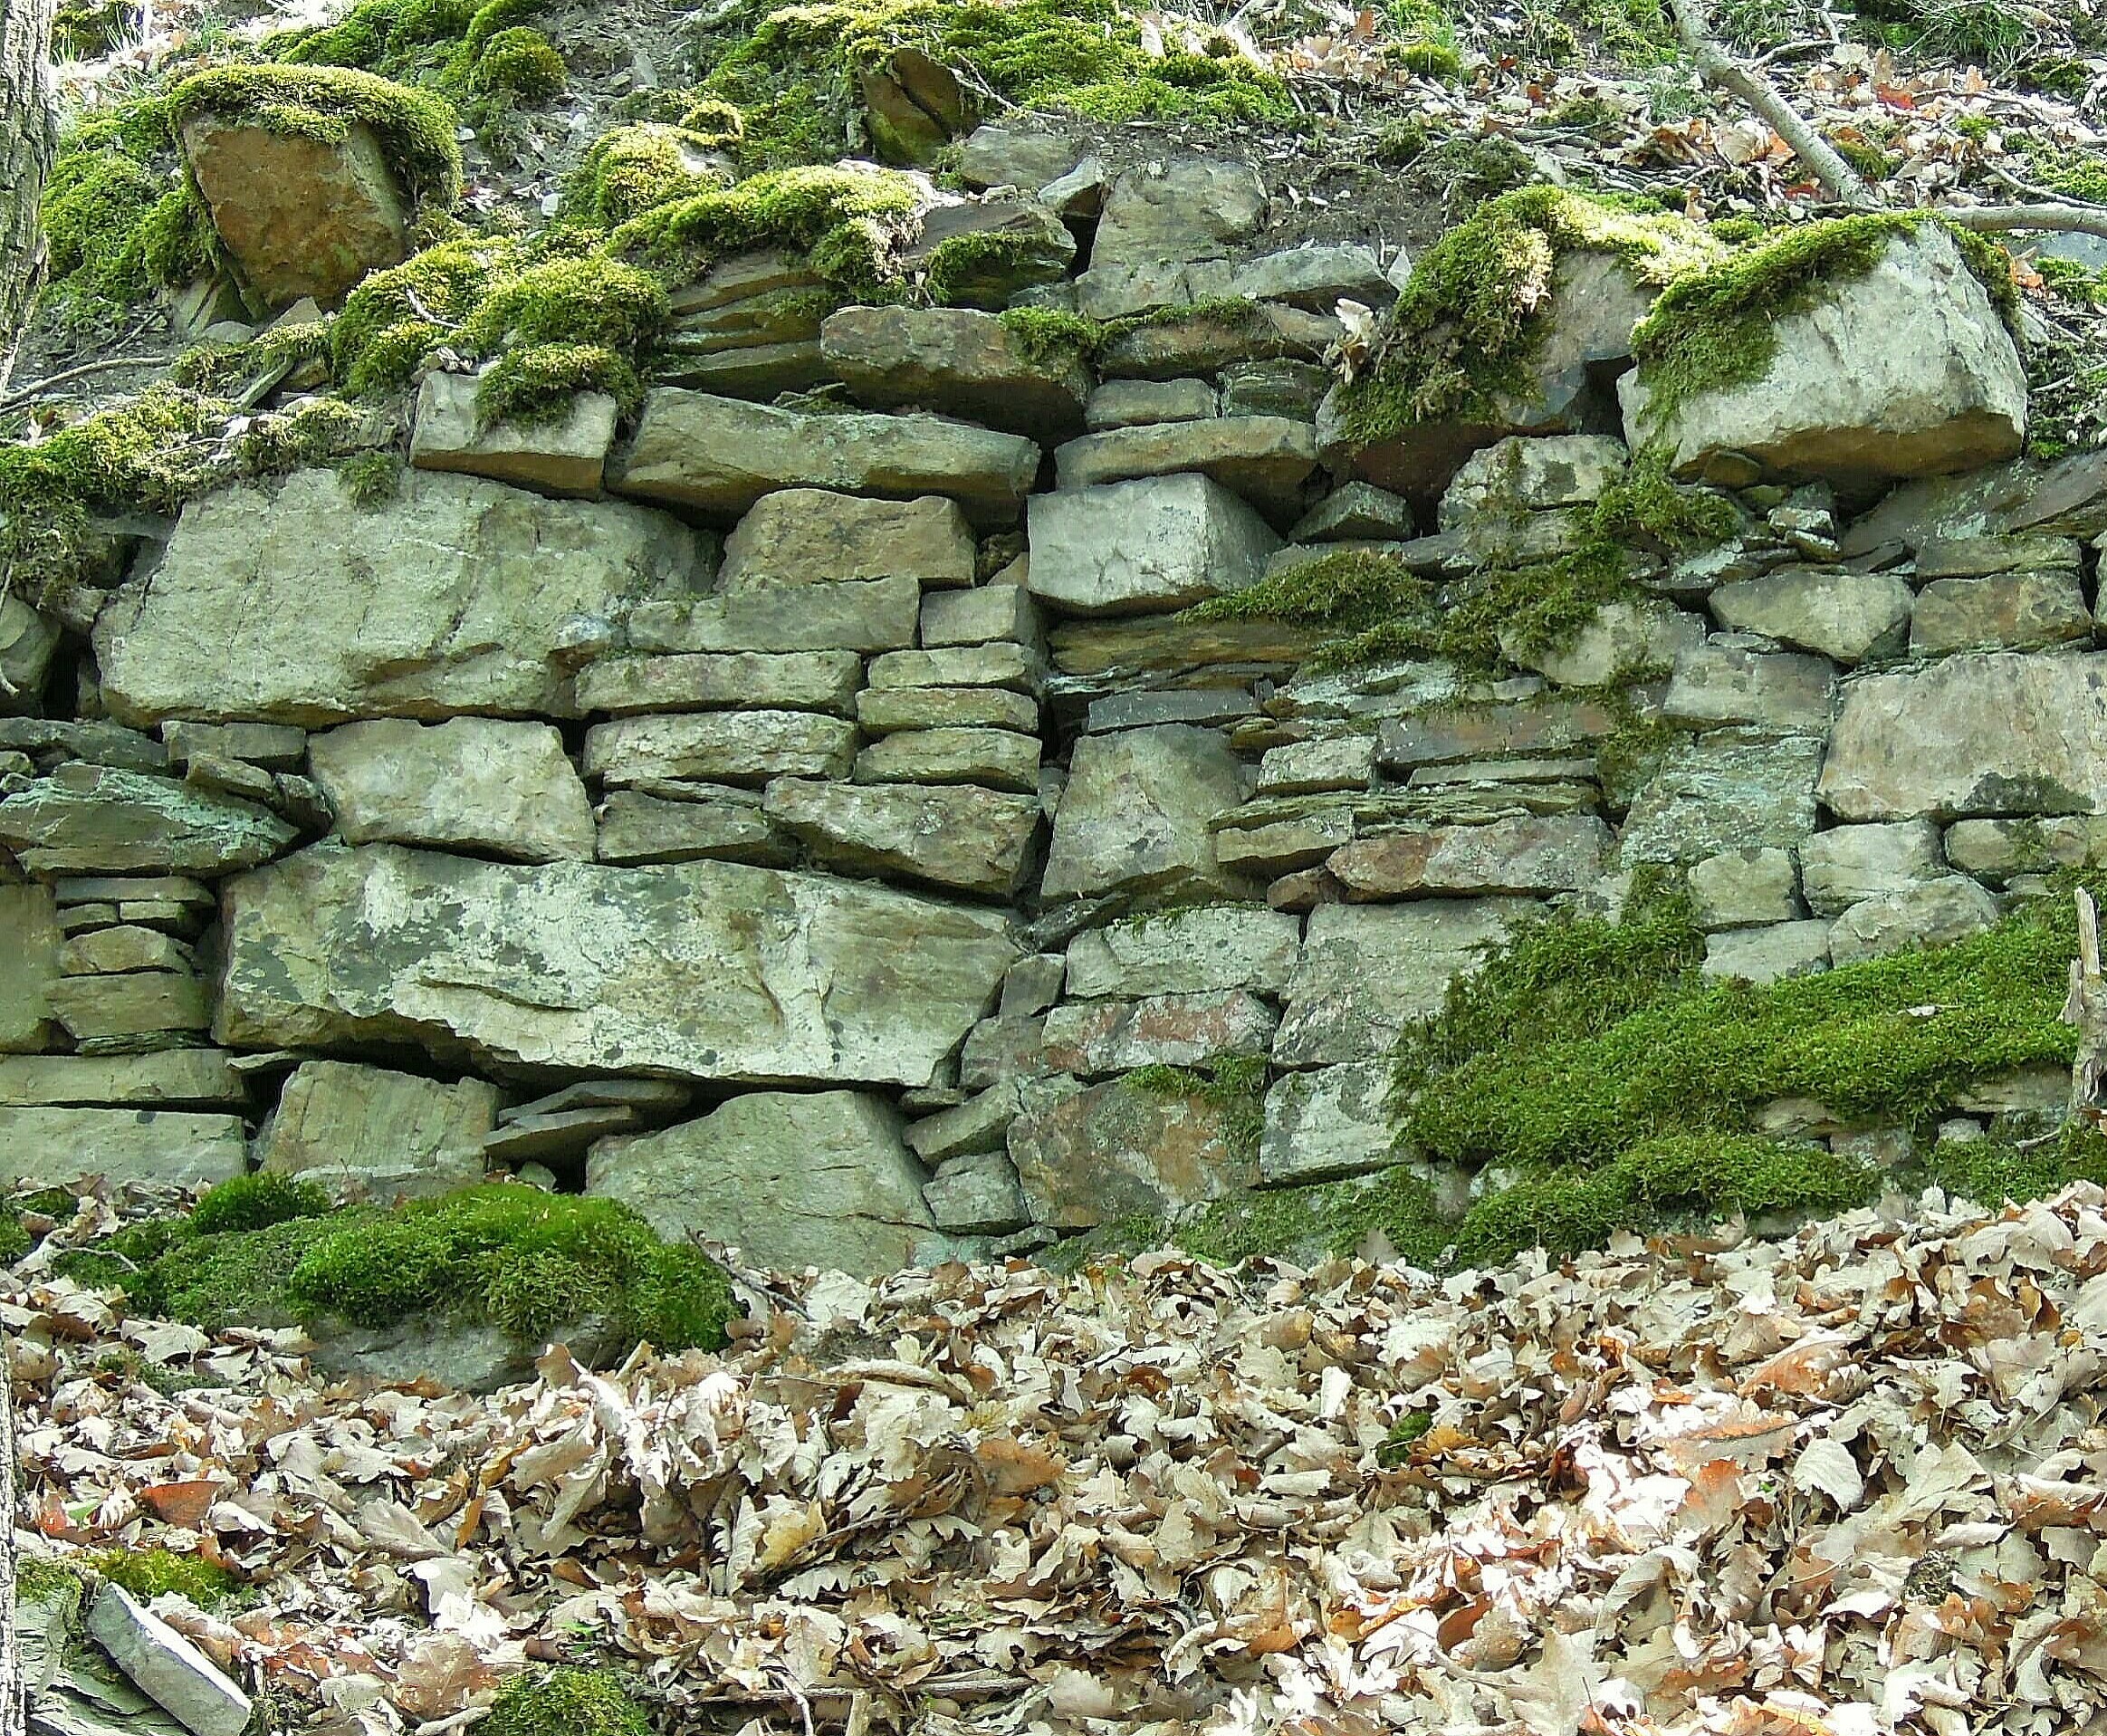
nature, grass, rock, flower, old, wall, stream, stone wall, material, stones, rubble, geology, outcrop, ruins, boulder, bedrock, quarry stone, natural stones, rubble wall